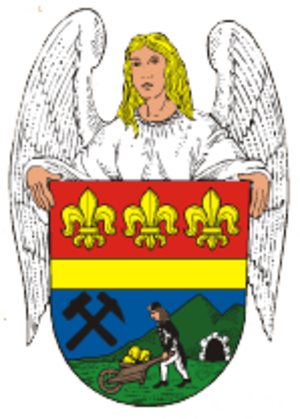
Andělská Hora est une ville du district de Bruntál, dans la région de Moravie-Silésie, en République tchèque. Sa population s'élevait à 356 habitants en 2018.